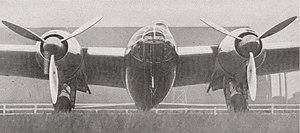
Un aspect partiel de face de l'AMIOT-S.E.C.M. 351 à moteurs GNOME-RHÔNE 14 N.
L'Amiot 354 est un bombardier bimoteur français de la Seconde Guerre mondiale. Apparu trop tardivement et produit en trop petite quantité, il n'eut pratiquement pas d'impact sur la campagne de France, et disparut des inventaires de l'armée de l'air moins de six mois après sa mise en service.